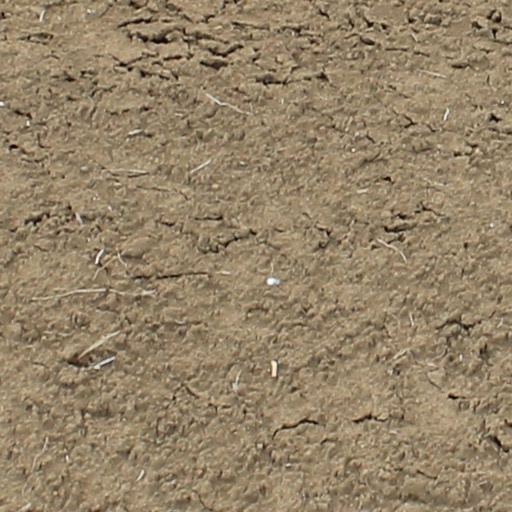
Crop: wheat